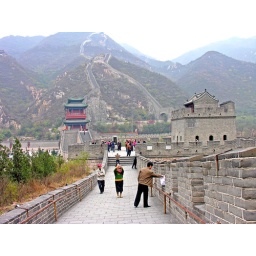
The red tower is where I entered and the hard part to climb can be seen in the distance.